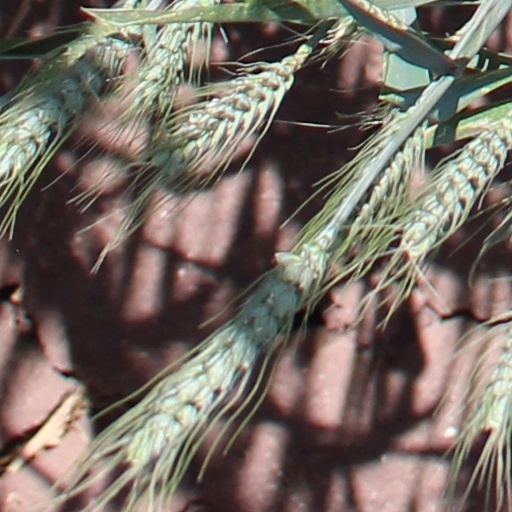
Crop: wheat